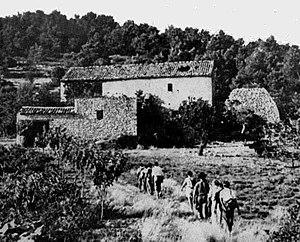
La ferme du Chat en 1944
Lagnes est une commune française située dans le département de Vaucluse, en région Provence-Alpes-Côte d'Azur.